Carlo Collodi

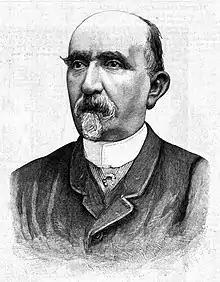
1890 sketch of Collodi

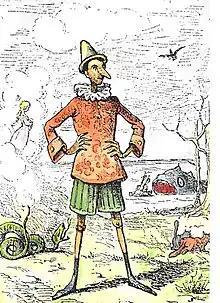
Pinocchio, by Enrico Mazzanti (1852–1910), the first illustrator (1883) of "The Adventures of Pinocchio"

Carlo Lorenzini (24 November 1826 – 26 October 1890), better known by the pen name Carlo Collodi, was an Italian author, humourist, and journalist, widely known for his fairy tale novel "The Adventures of Pinocchio".